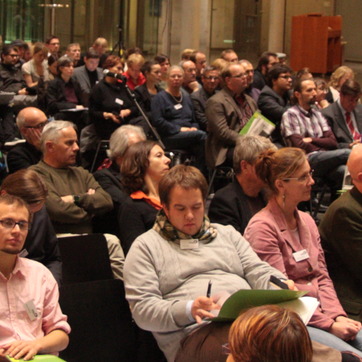
Material: hair